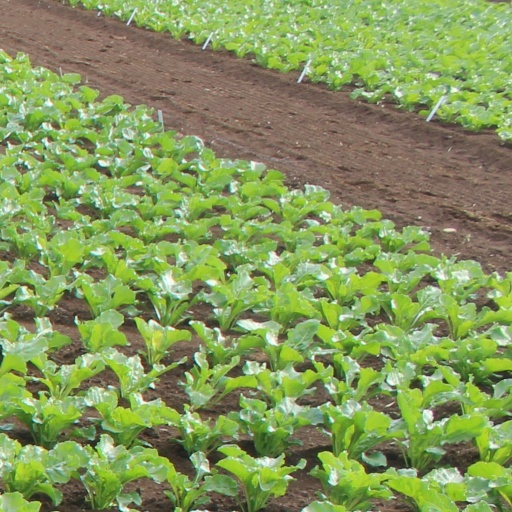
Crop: sugar beet